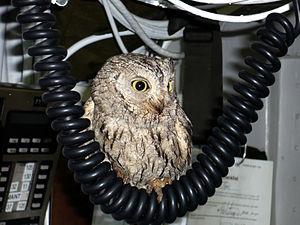
En aéronautique, un corps étranger, ou débris, désigne tout type de substance, de débris ou d'élément, mécanique ou non, étant totalement étranger à un aéronef ou un système mais pouvant lui causer des dommages.